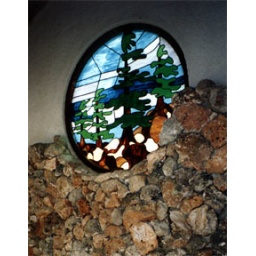
... and the sun willl be highlighting the stained glass window over the natural stone wall and water feature along the hall.